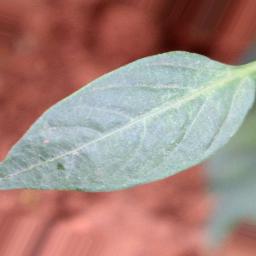
Label: healthy